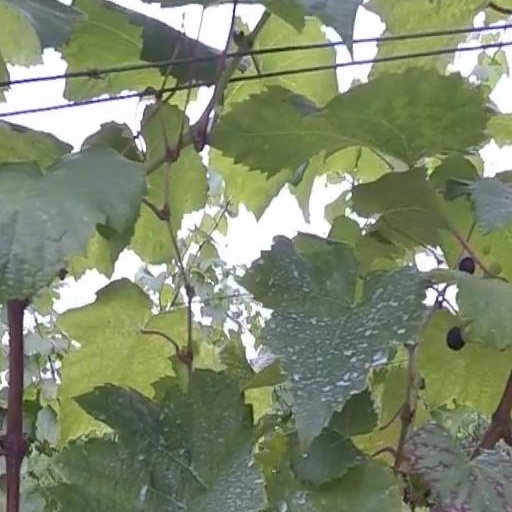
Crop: grape